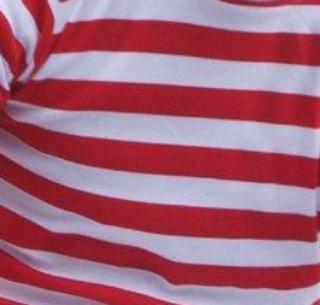
Texture: banded